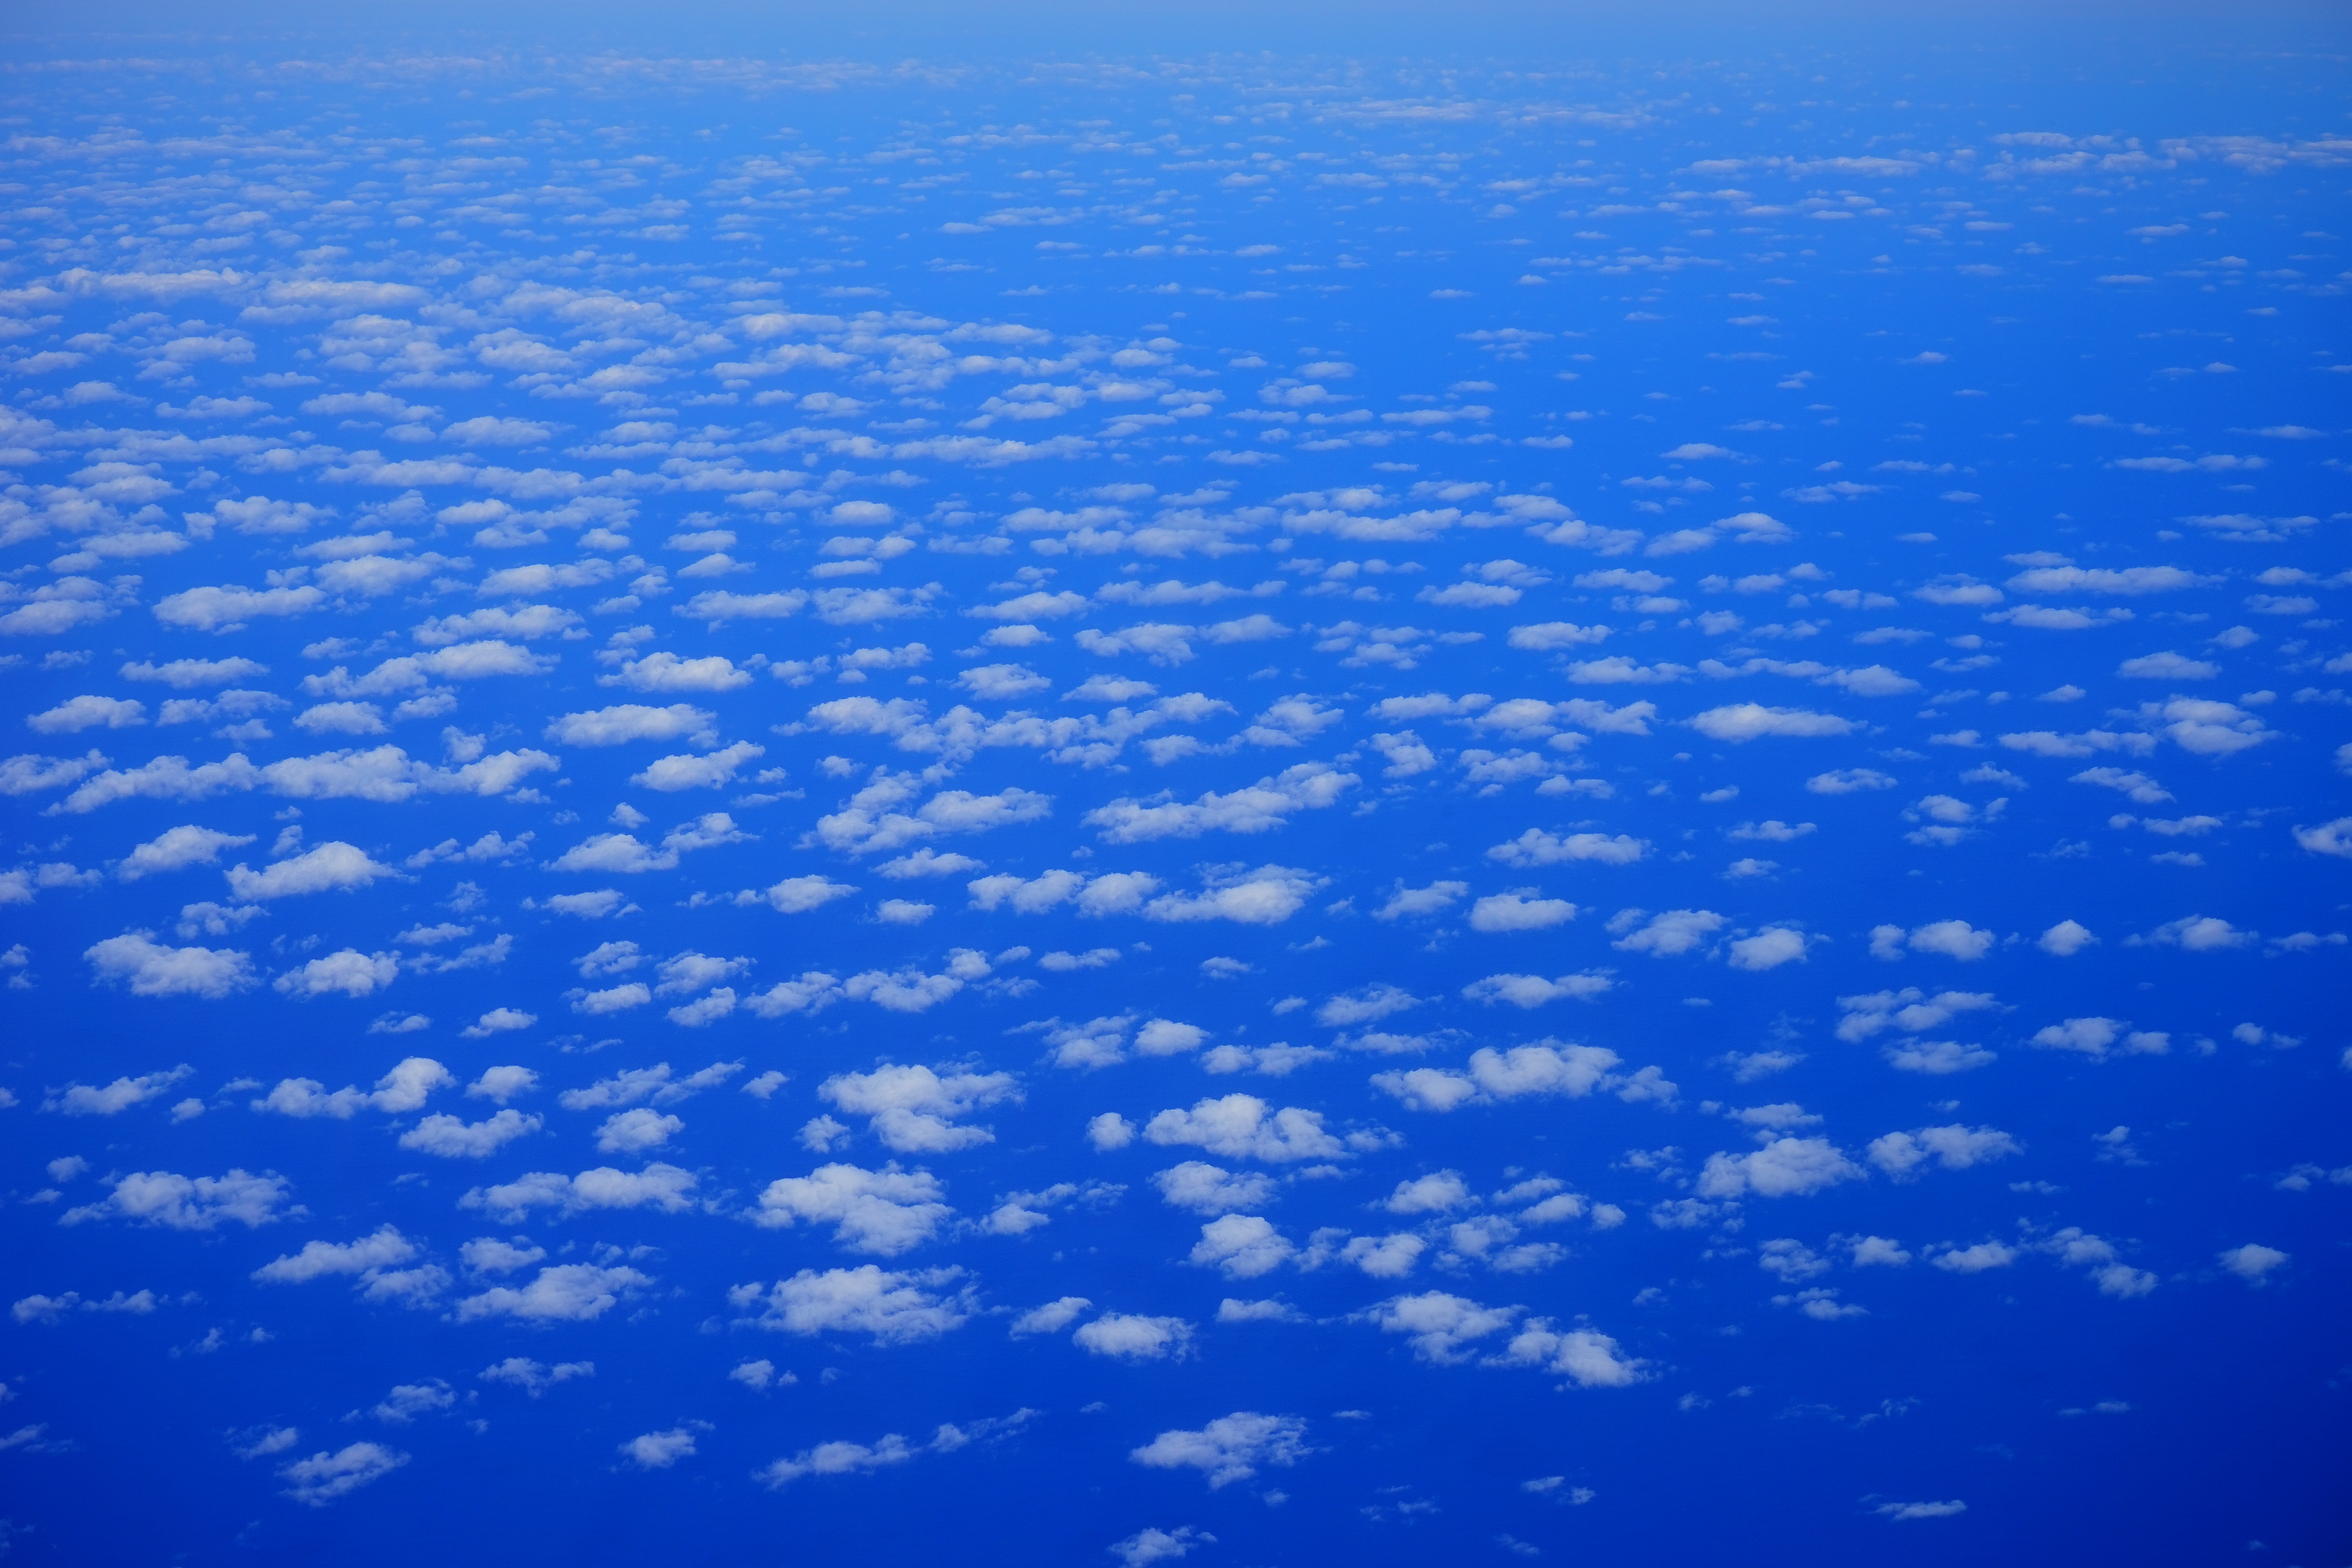
sea, ocean, horizon, cloud, sky, sunlight, atmosphere, fly, blue, clouds, above the clouds, natural environment